Roundhay School

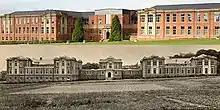
Comparison of the school frontage before and after the new build

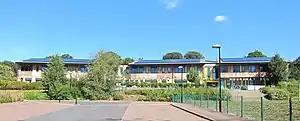
Primary Campus, from Wetherby Road

Roundhay School is a mixed, all-through and sixth form community school in Roundhay, Leeds, West Yorkshire, England. In 2020, the school received a World Class Schools Quality Mark, which requires an 'Outstanding' Ofsted assessment as well as further assessments.